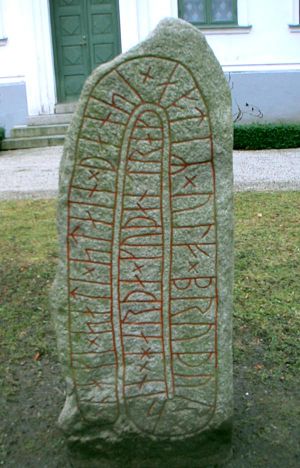
Runesten
Runesten i Lund
En runesten er en gravsten eller en anden mindesten med runeindskrift. I Sverige findes mere end 3000 runesten, i Norge næsten 70 og i Danmark ca. 220.